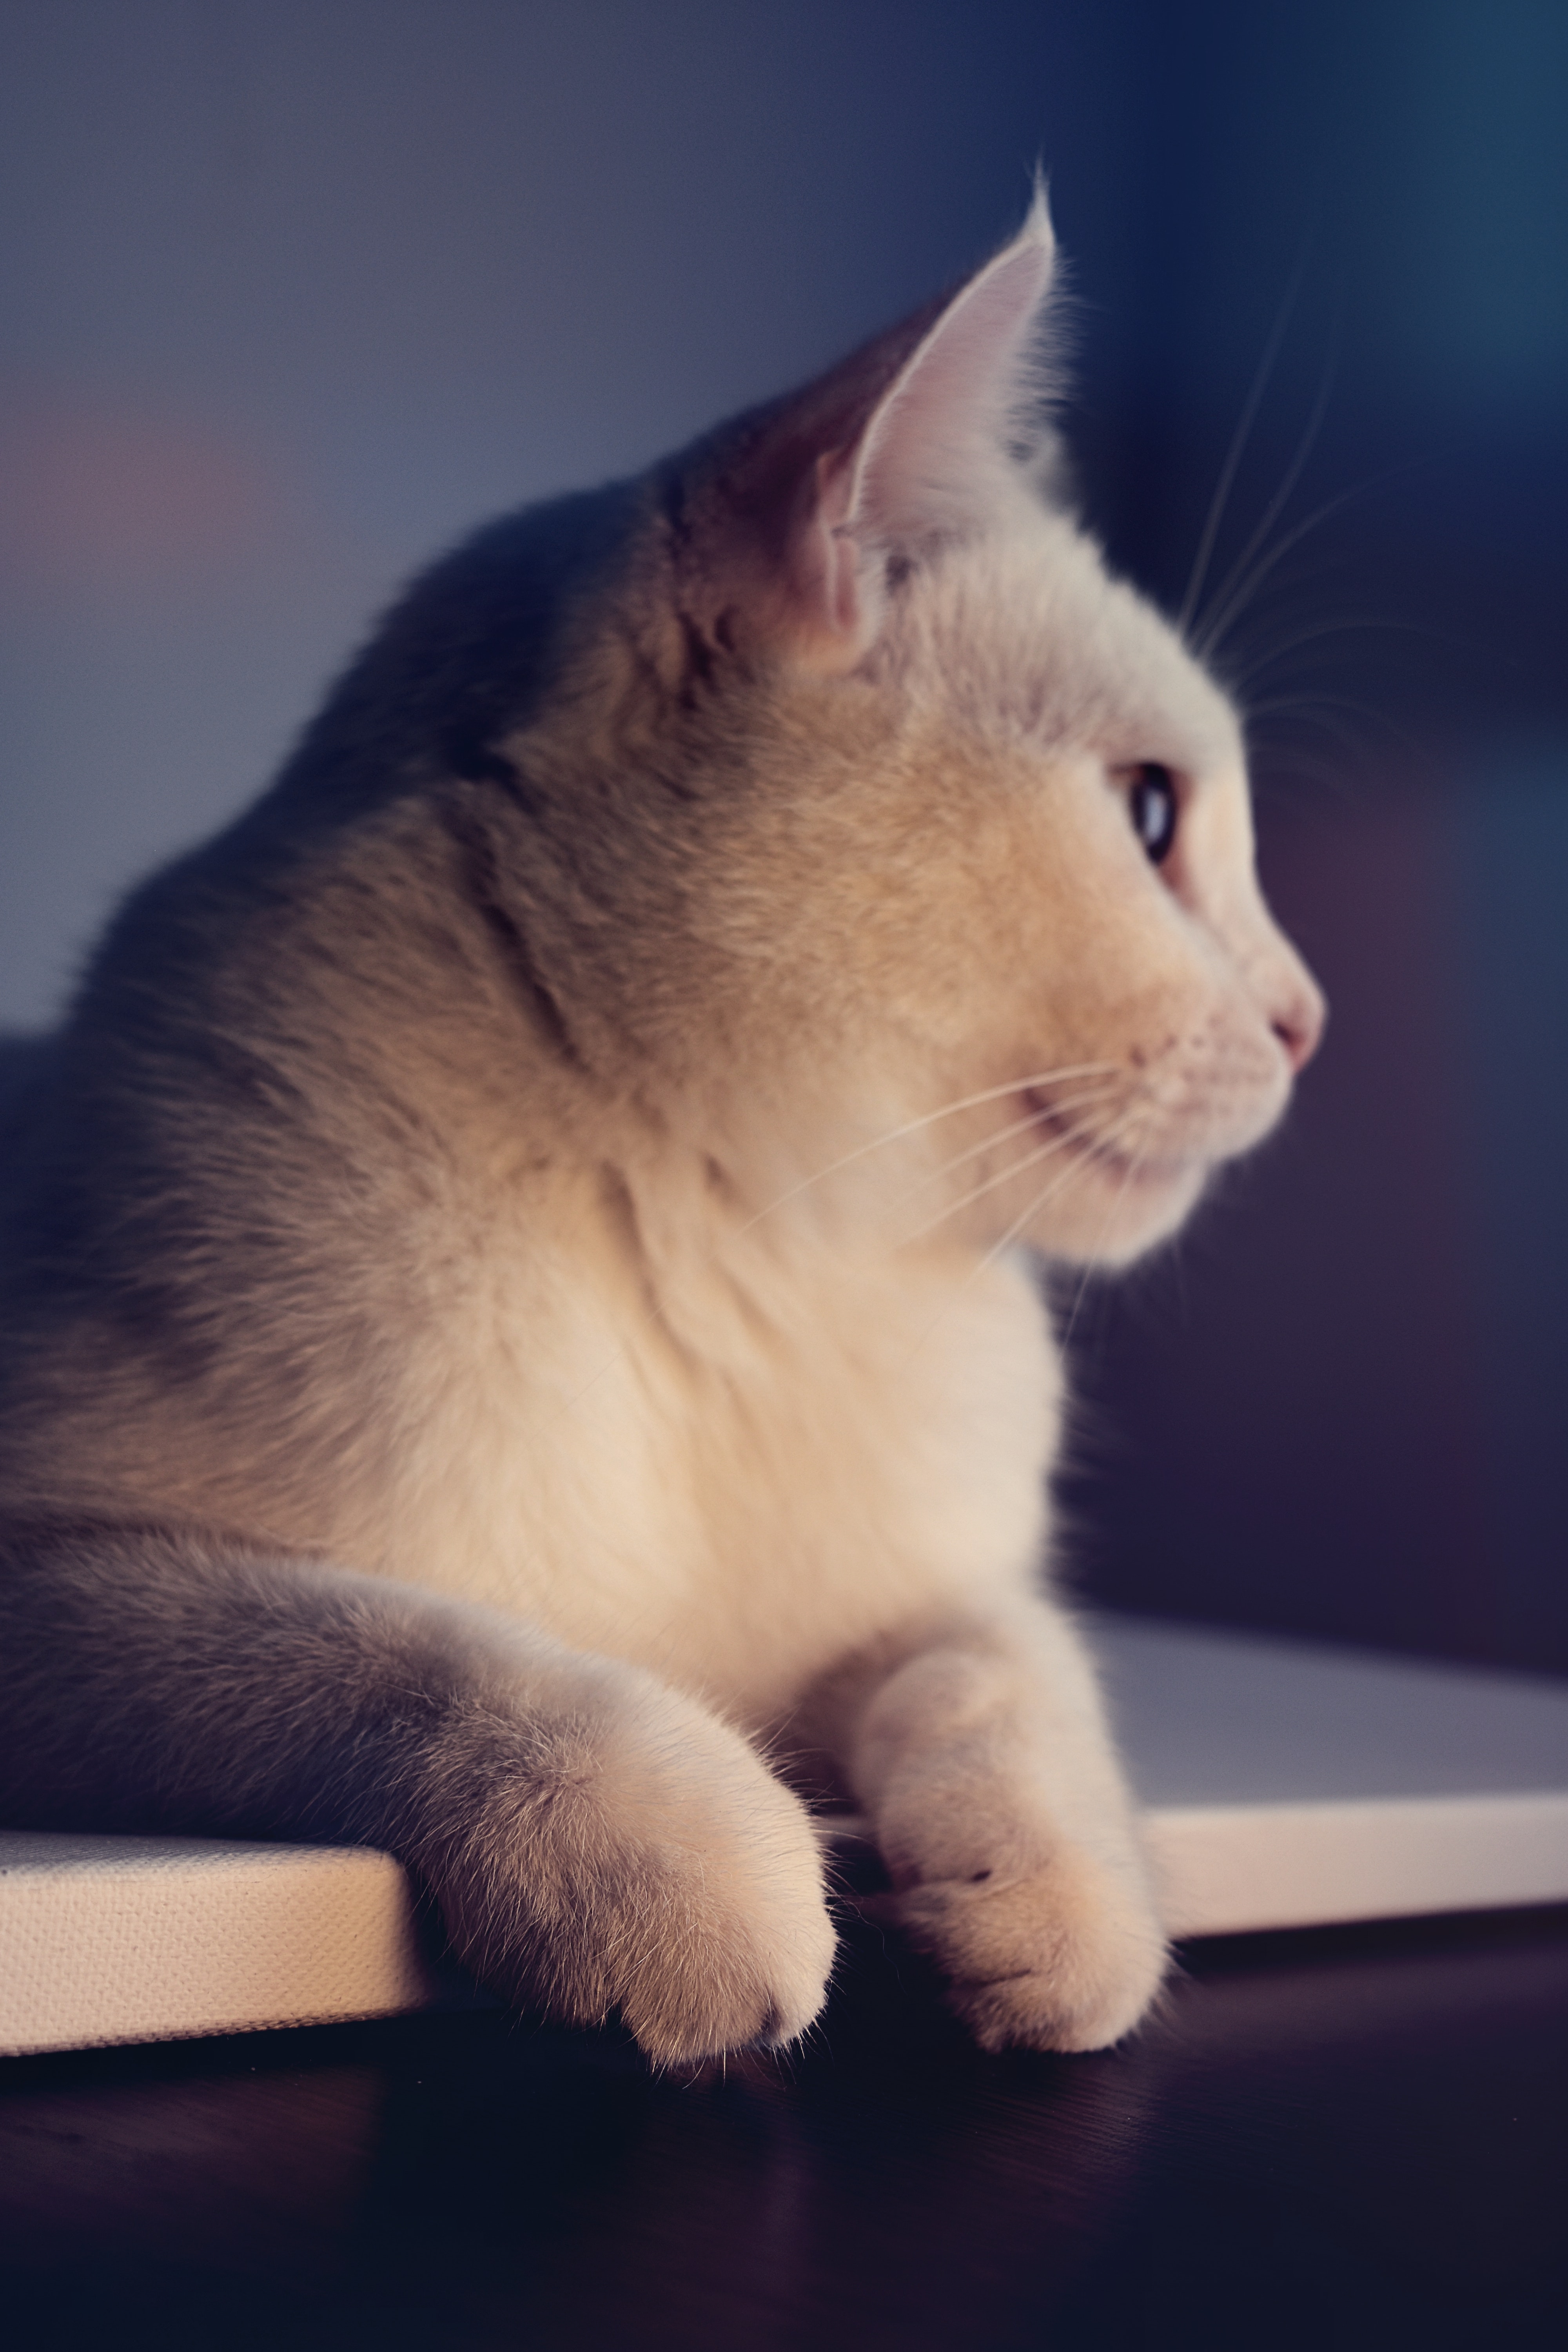
cat, small to medium sized cats, mammal, whiskers, felidae, sky, carnivore, nose, fur, snout, kitten, domestic short haired cat, paw, polydactyl cat, turkish angora, aegean cat, fawn, tail, turkish van, ear, asian